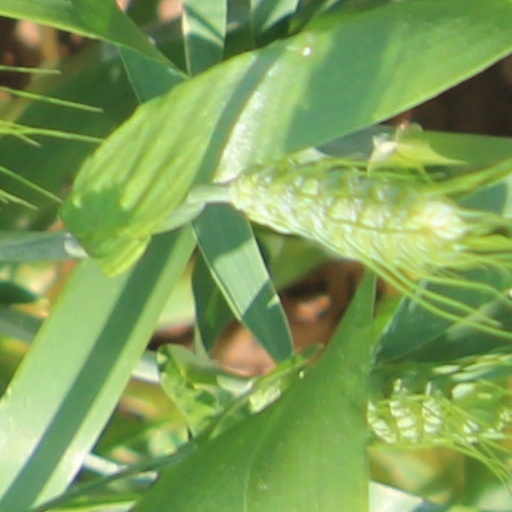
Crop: wheat